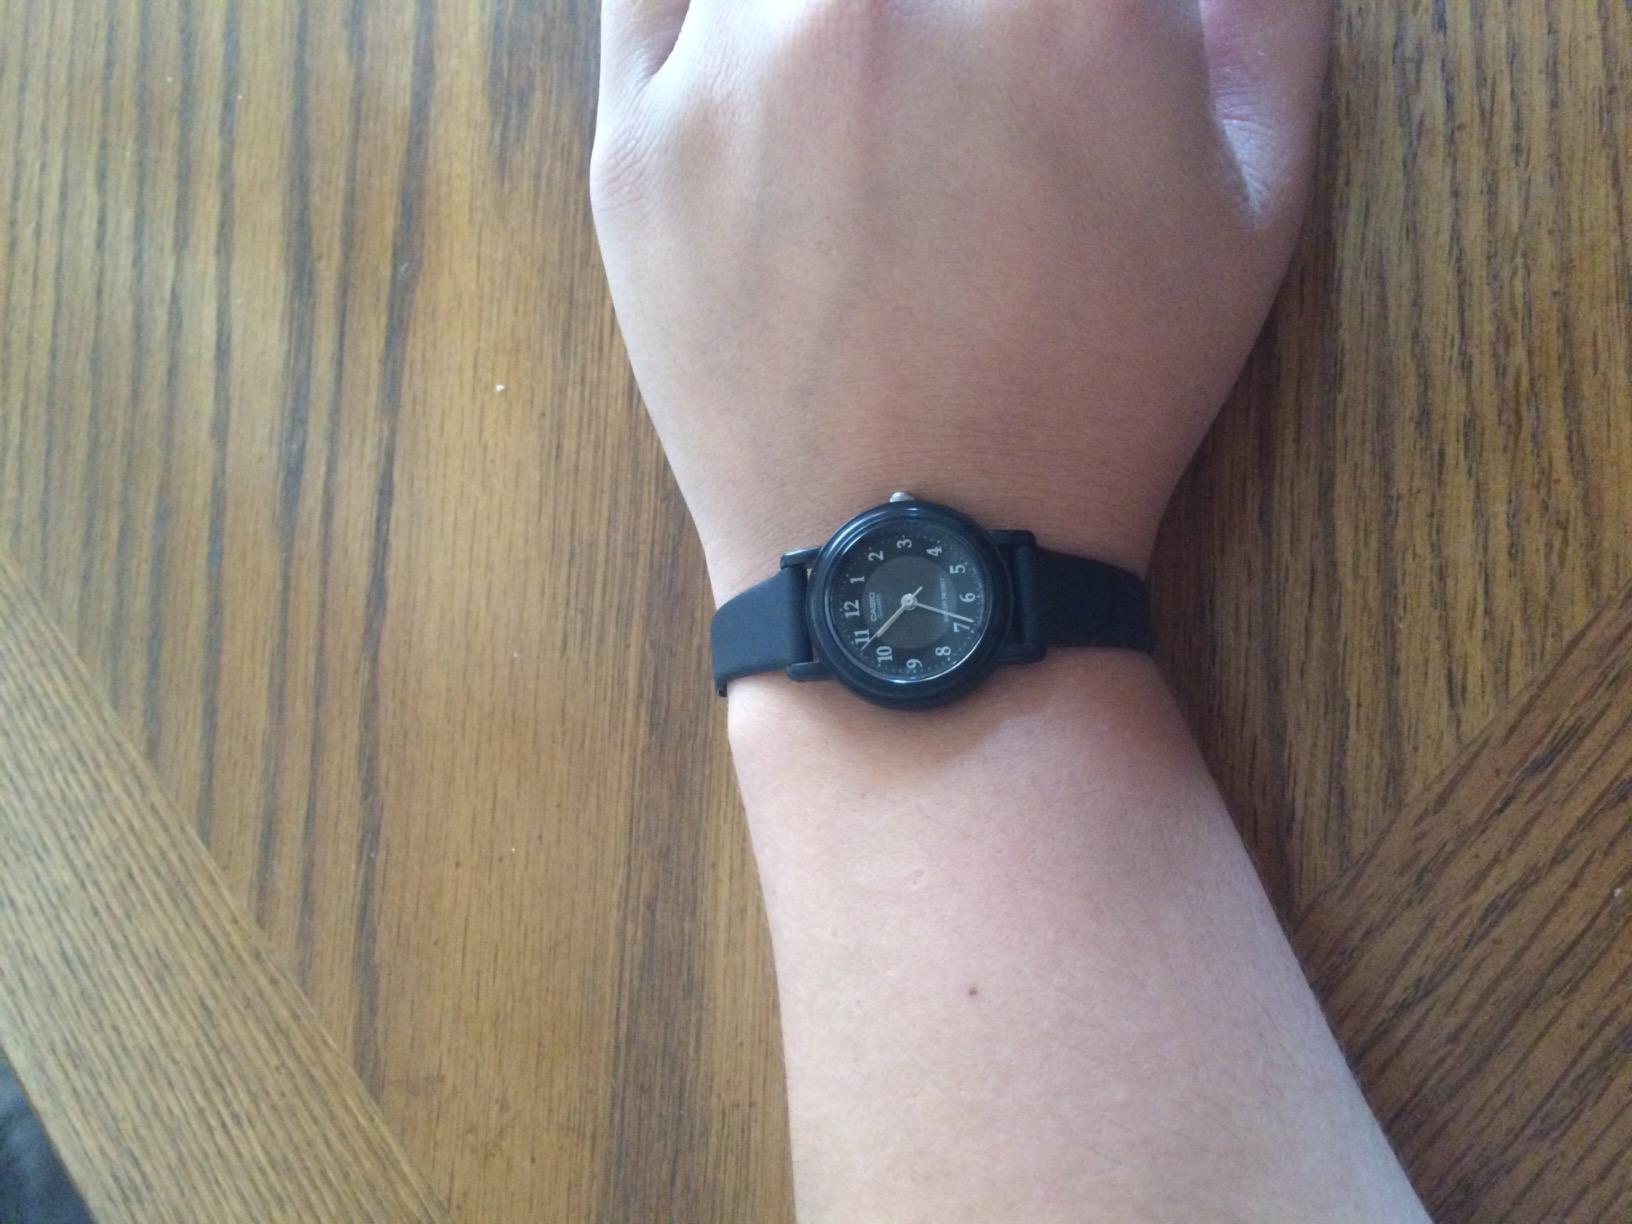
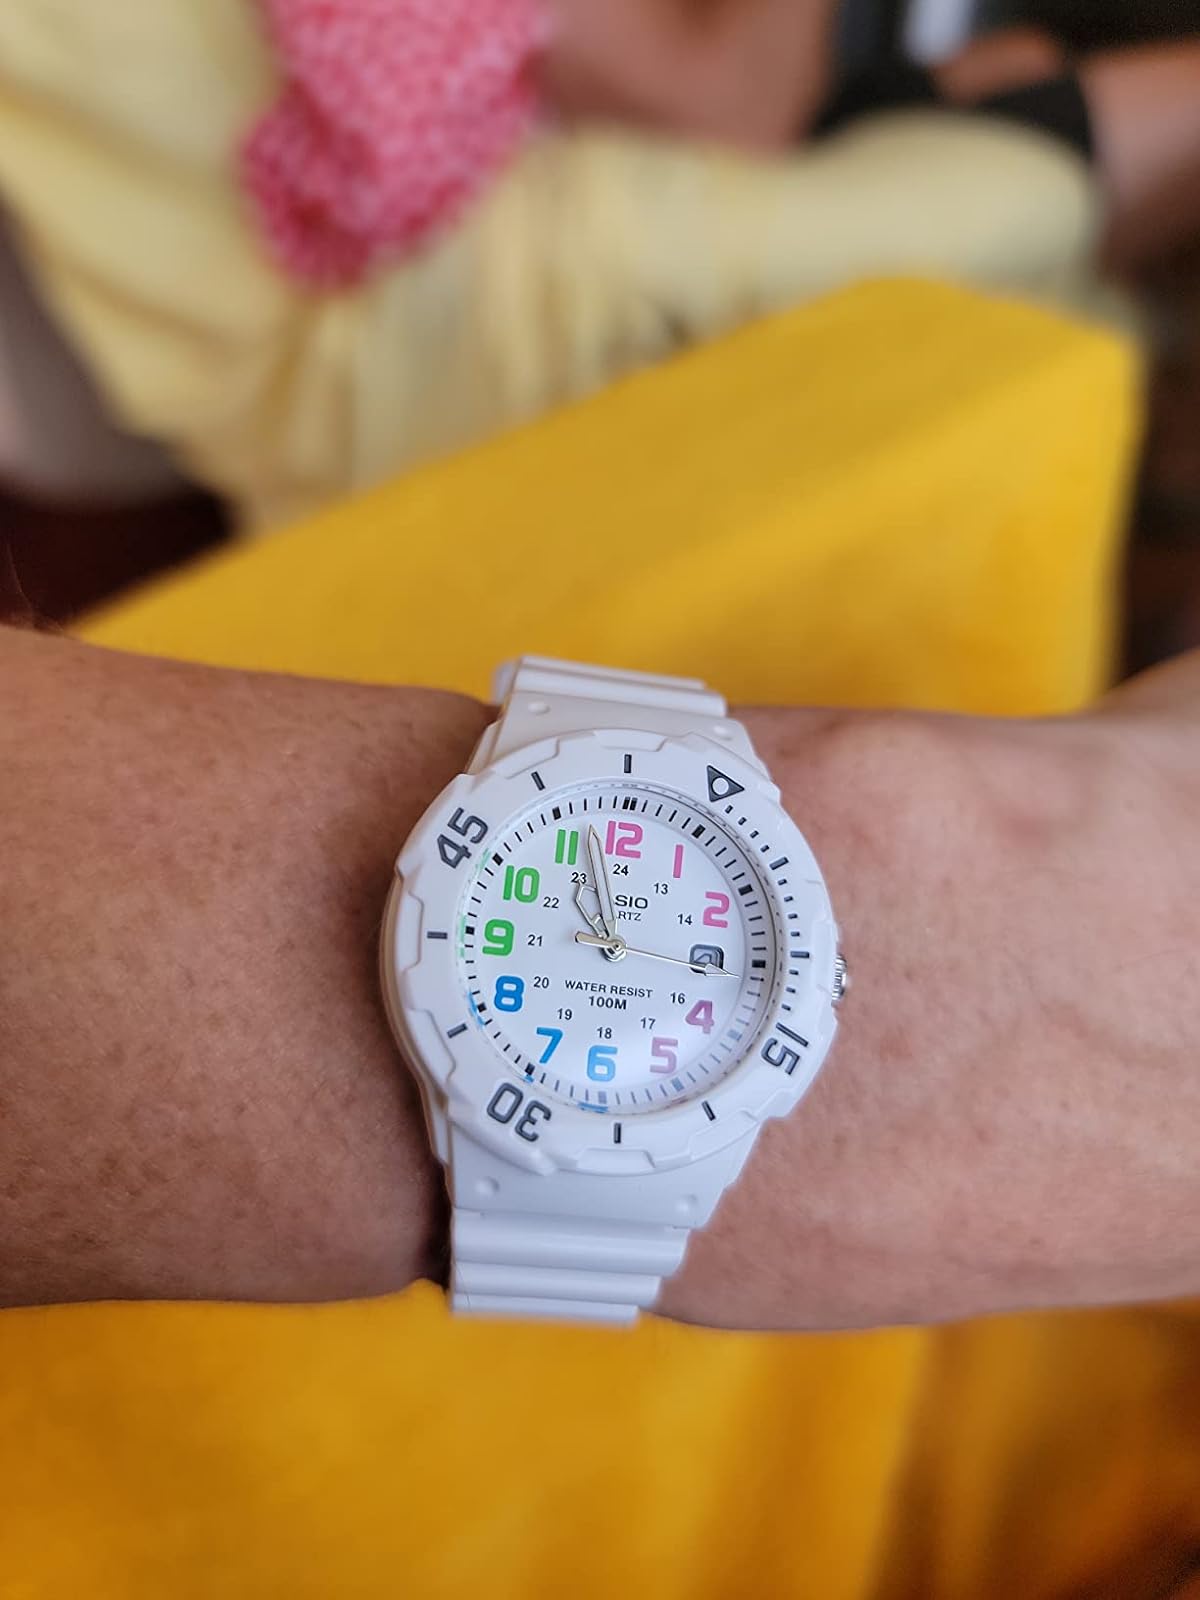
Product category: accessories_watch
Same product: no